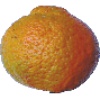
Label: Mandarine 1